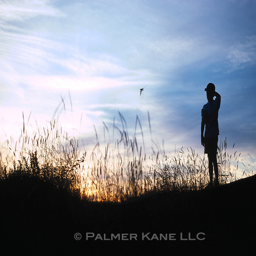
boy silhouetted at sunset standing on a hill watching a bird take flight